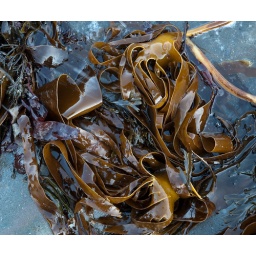
&lt;i&gt;Laminaria digitata&lt;/i&gt; washed up from deeper waters onto a grey-blue rock shelf near high-tide mark. East of North Berwick.